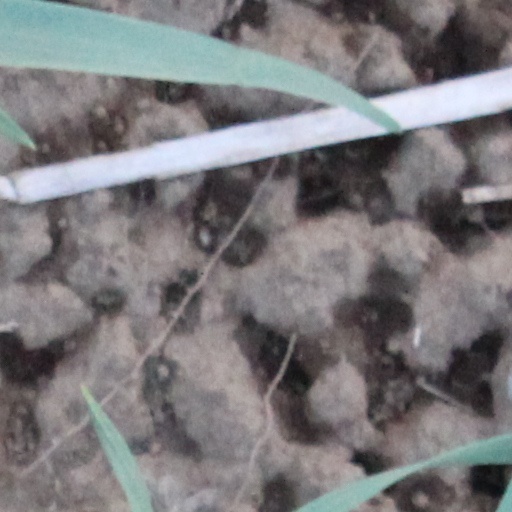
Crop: wheat